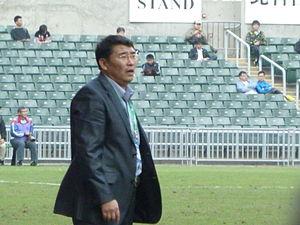
L'équipe de Corée du Nord de football est constituée par une sélection des meilleurs joueurs nord-coréens sous l'égide de la fédération de Corée du Nord de football et représente le pays lors des compétitions régionales, continentales et internationales depuis sa création en 1964. Les Chollima, comme les surnomment leurs supporters en référence au Chollima, une créature mythique, disputent leurs rencontres à domicile au Stade Kim Il-sung, situé dans la capitale nord-coréenne, Pyongyang. Les Nord-Coréens ont terminé l'année 2018 au 109ᵉ rang mondial du classement FIFA.
Yun Jong-su est un ancien joueur puis entraîneur nord-coréen de football. Il a occupé à trois reprises le poste de sélectionneur de l'équipe nationale, entre 2003 et 2005 puis entre 2011 et 2014 et depuis 2019.